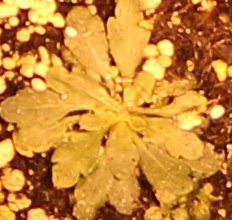
Label: Horseweed